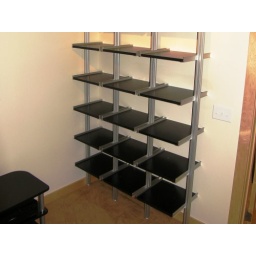
Closets For Life custom designs and builds closets for home or office in Minnesota. 952-484-0416